Red Waller

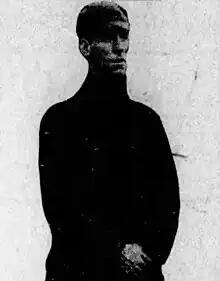
A photograph of Waller published in a 1915 edition of the "Hartford Courant"

John Francis "Red" Waller (June 16, 1883 – February 9, 1915) was a Major League Baseball pitcher who played for one season. He pitched for the New York Giants for one game on April 27 during the 1909 New York Giants season. He pitched one inning, allowing two runs, neither of them earned.